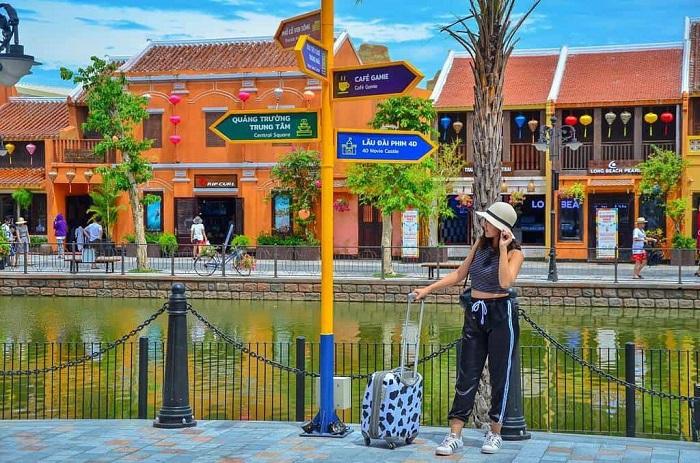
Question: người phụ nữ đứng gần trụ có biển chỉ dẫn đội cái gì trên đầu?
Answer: đội cái nón